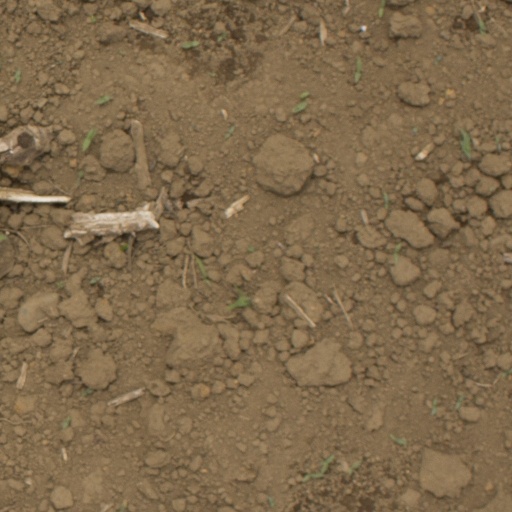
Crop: Jerusalem artichoke